Zersenay Tadese

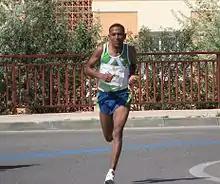
Zersenay running in the Cáceres Half Marathon in 2007

The 2007 season brought Zersenay his greatest medal haul, as he succeeded on grass, track and road. For the first time in his career he overcame all opposition, including five-time champion Kenenisa Bekele, to become the 2007 World Cross Country Champion. The hot conditions in Mombasa forced a number of runners out of the race, but Zersenay maintained his pace to finish over twenty seconds ahead of the next runner. At the Cáceres Half Marathon, he stated his intention to try for the world record and, although he won the race, poor pacing left him some distance from a record time. He returned to the Great Manchester Run and again improved his best, recording 27:24, but this was not enough to beat Micah Kogo who won in a UK all-comers record time. He competed at the Prefontaine Classic for the first time, and set a two miles best of 8:19.34, although he was some distance behind winner Craig Mottram.